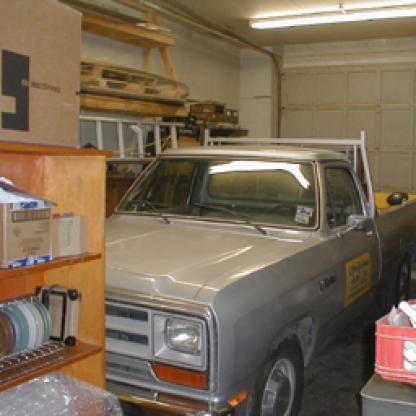
Scene: Indoor